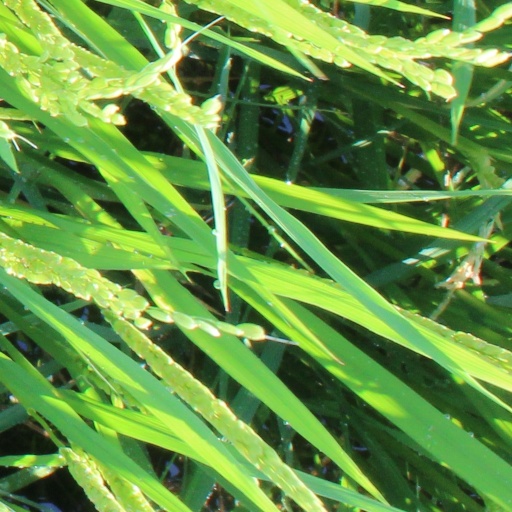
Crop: rice